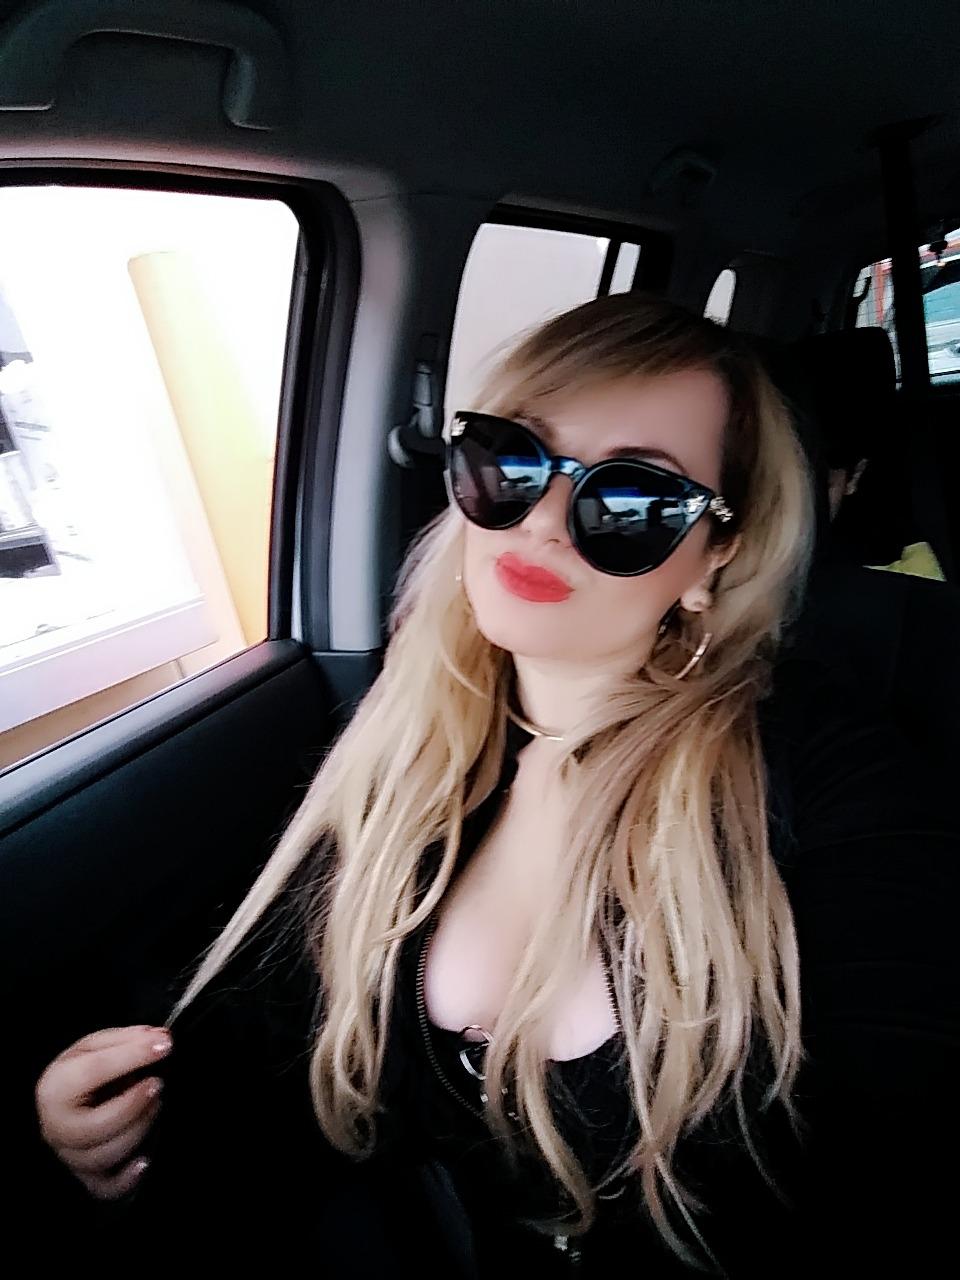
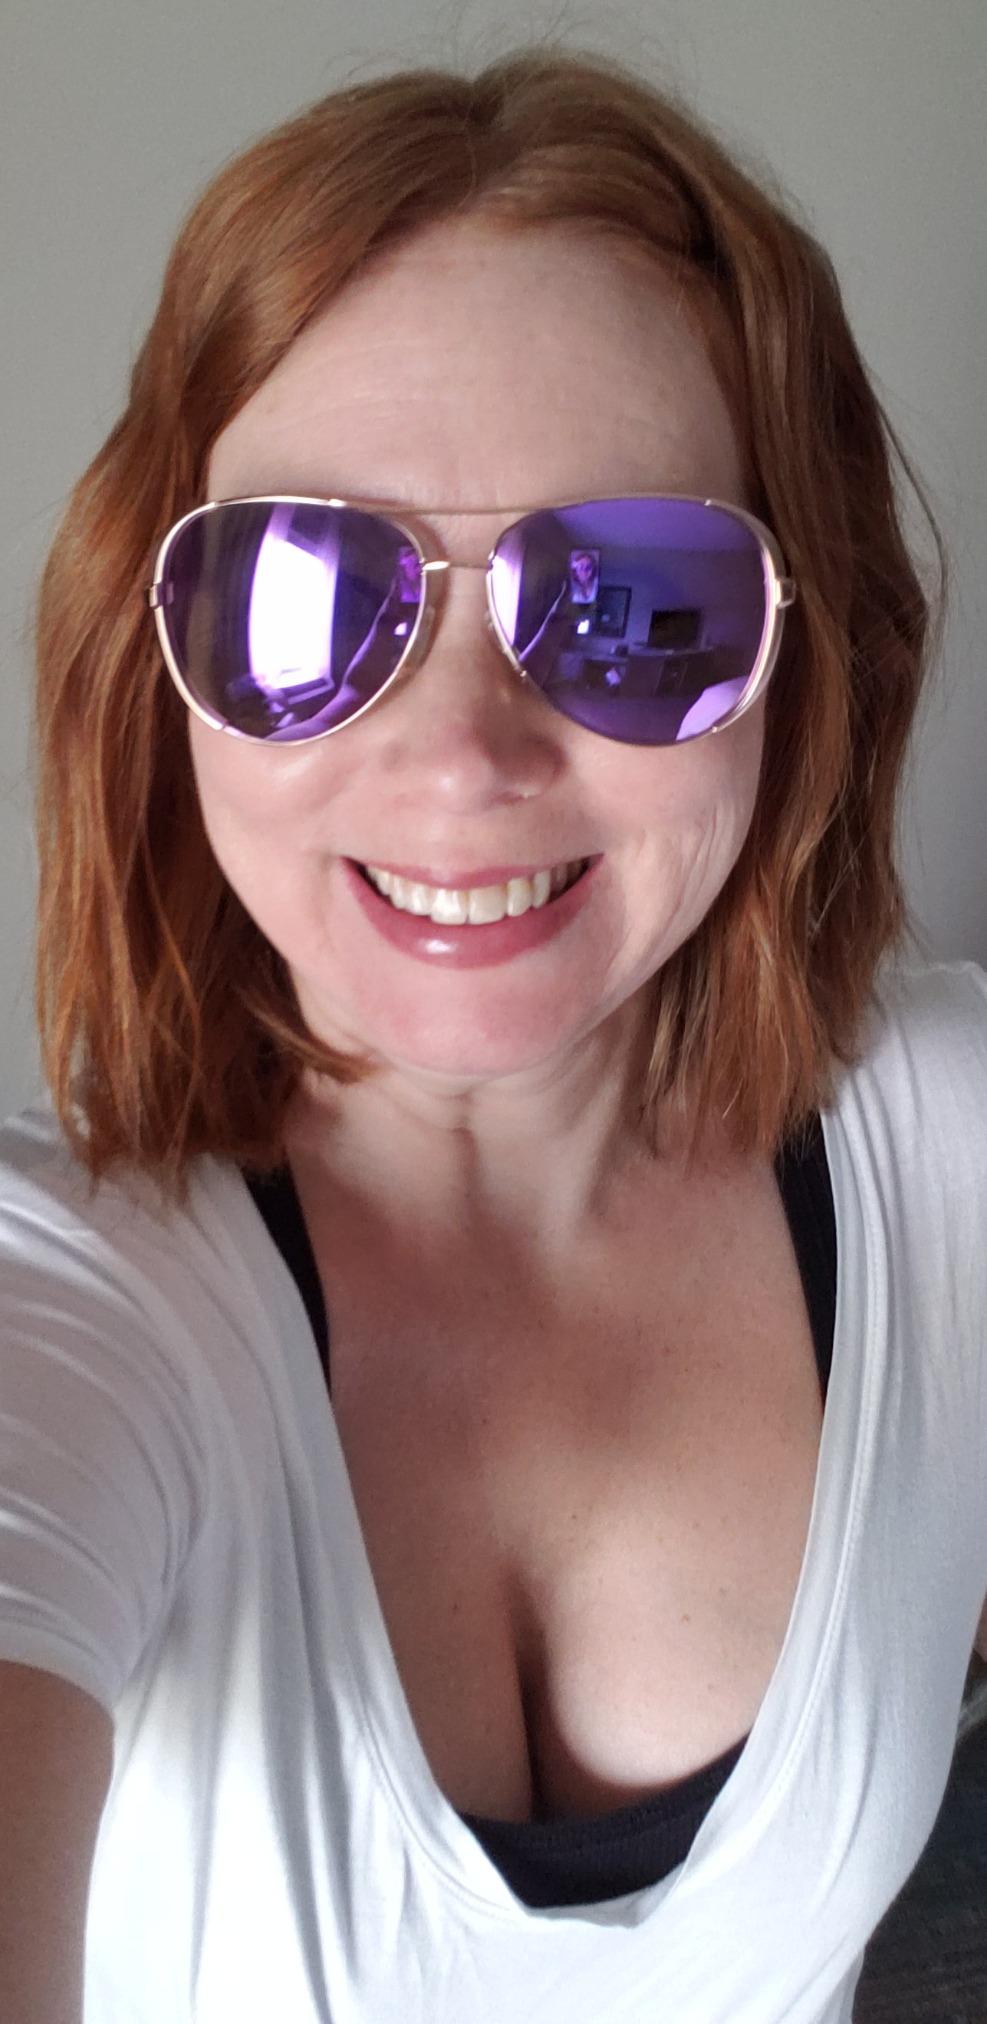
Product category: accessories_sunglasses
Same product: no